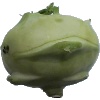
Label: kohlrabi